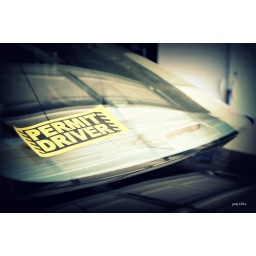
85/365 - Scary sign in my car window